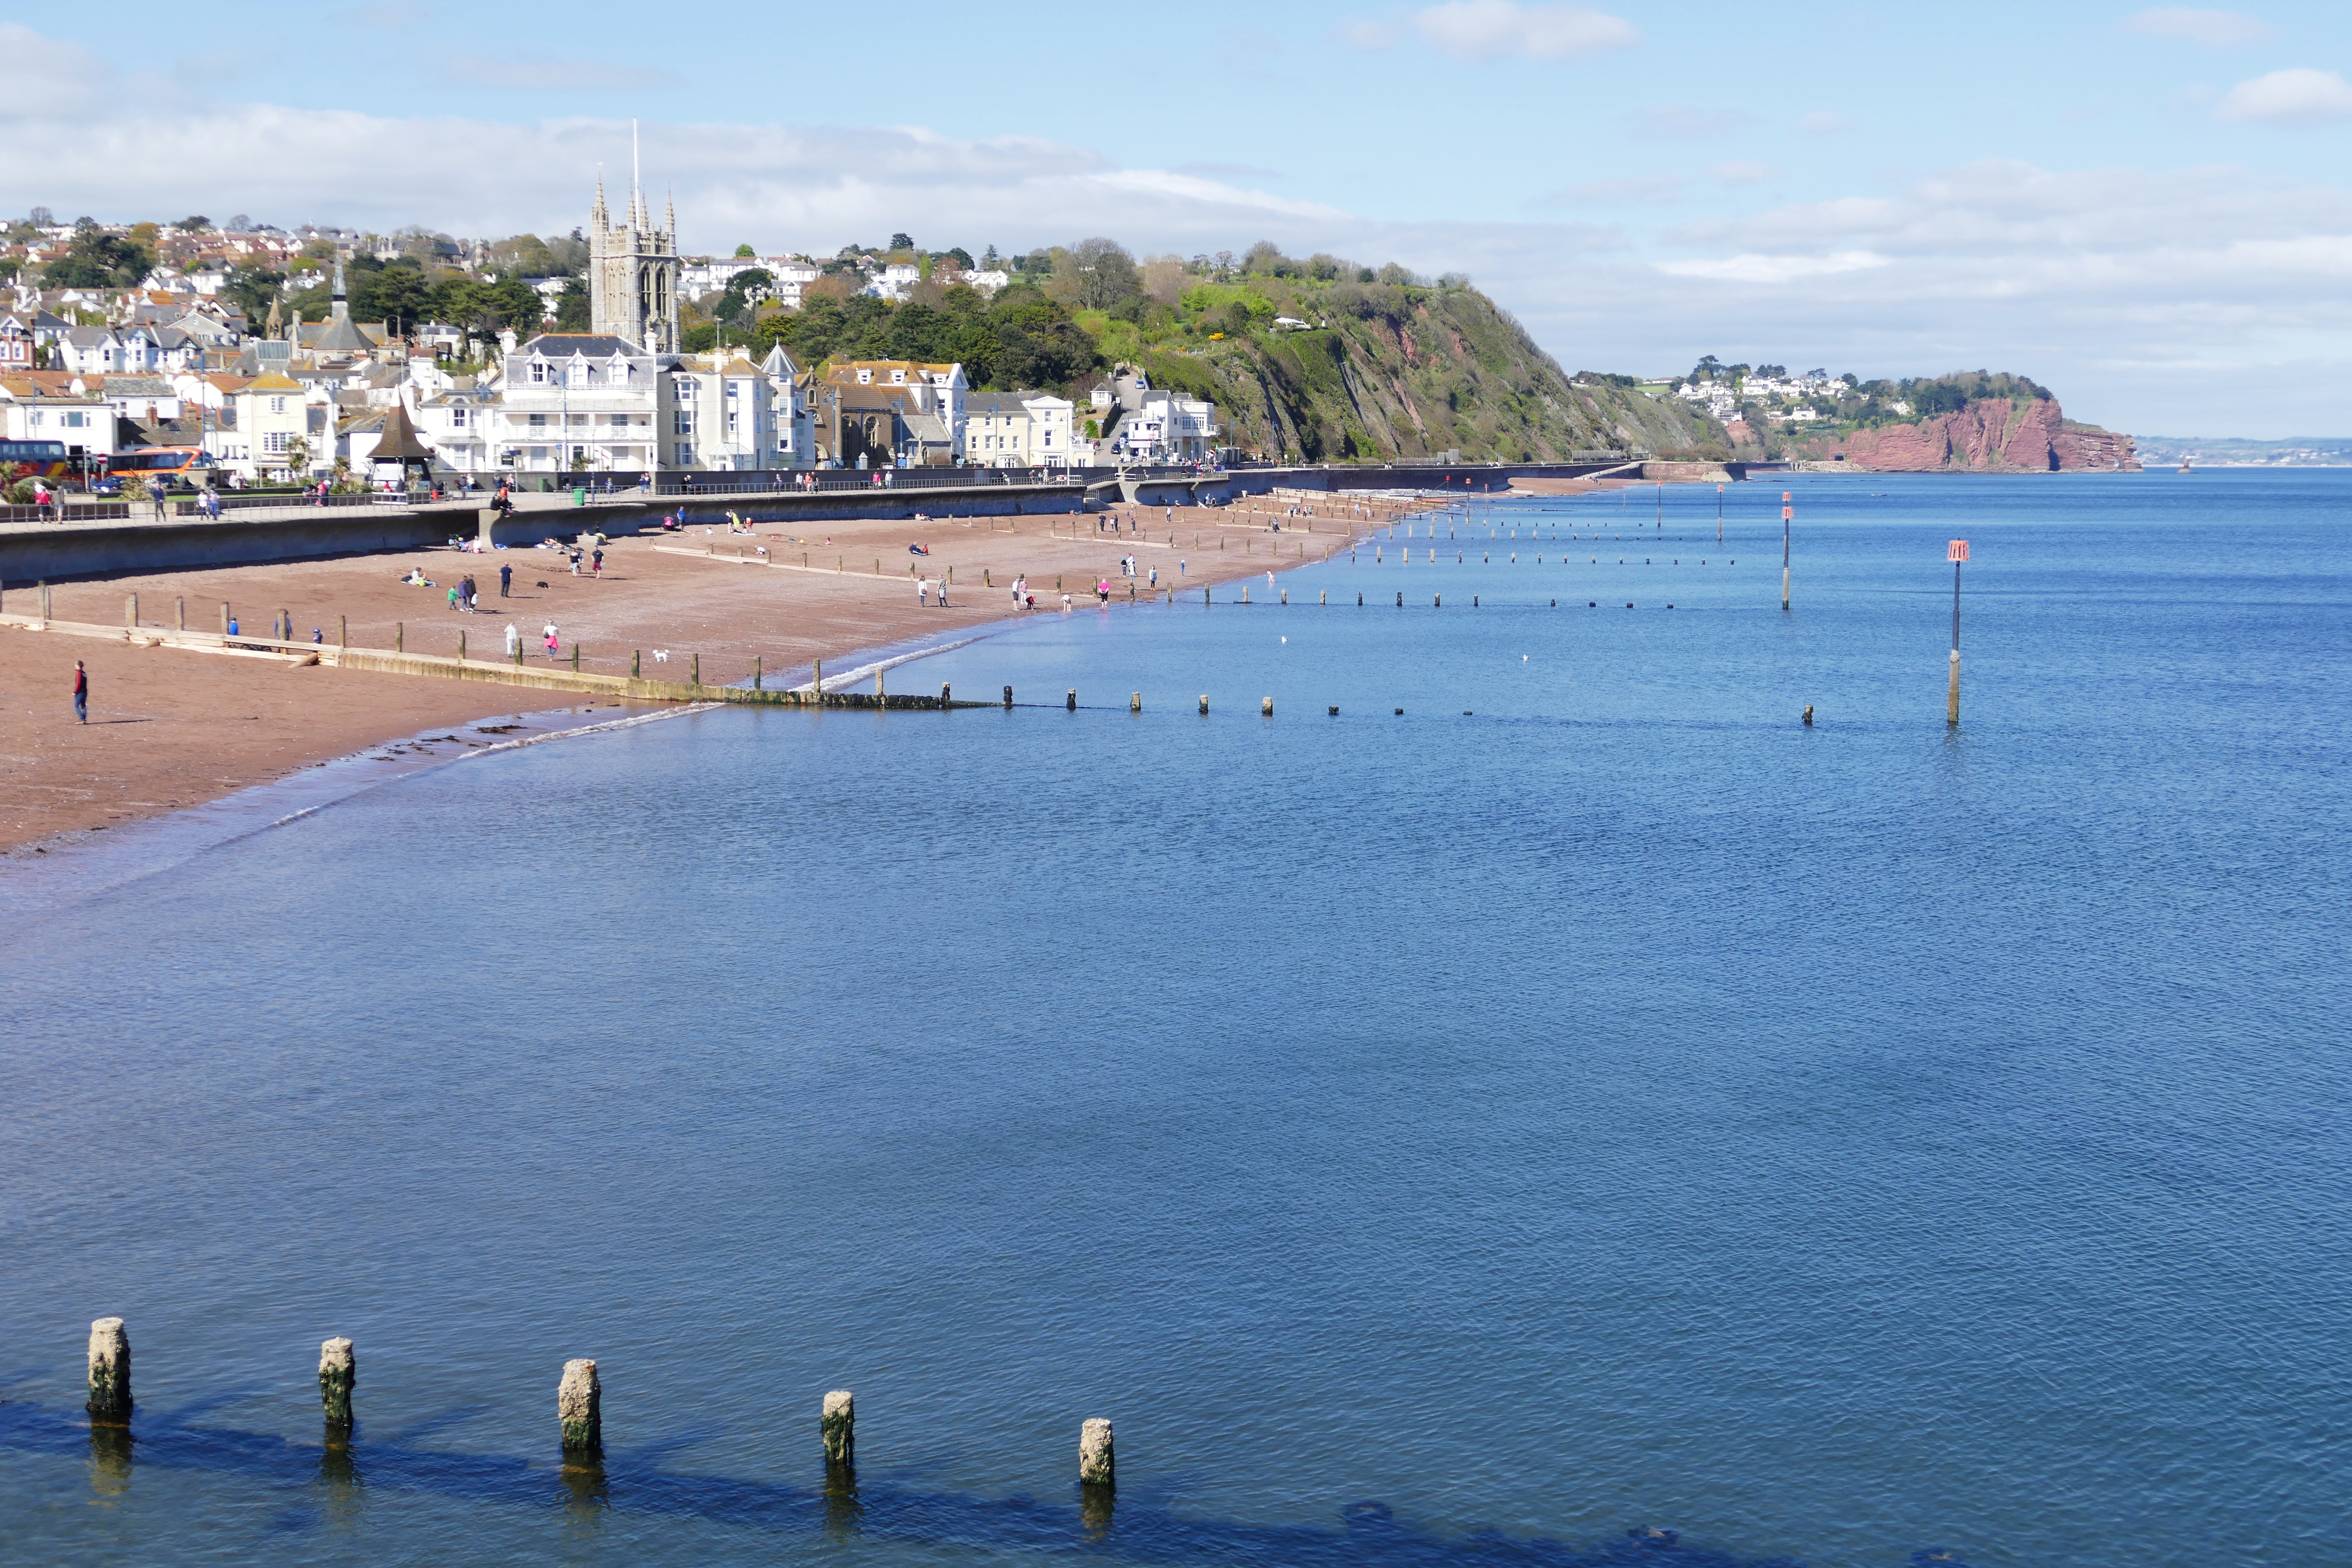
beach, sea, coast, water, sand, ocean, dock, cloud, sky, sun, shore, town, coastal, pier, walkway, vacation, tourist, travel, seaside, scenery, holiday, bay, blue, marina, tourism, body of water, uk, england, south, west, waves, great, resort, british, scene, english, devon, breakwater, seafront, torbay, teignmouth, teign